Whale (film)

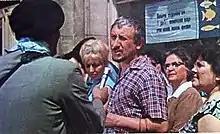
Radoy Ralin as the ichthyologist

On top of everything the screenwriter's brother emigrated to USA. He was a nuclear physicist and after a specialization in France he left for North America instead of returning to Bulgaria.